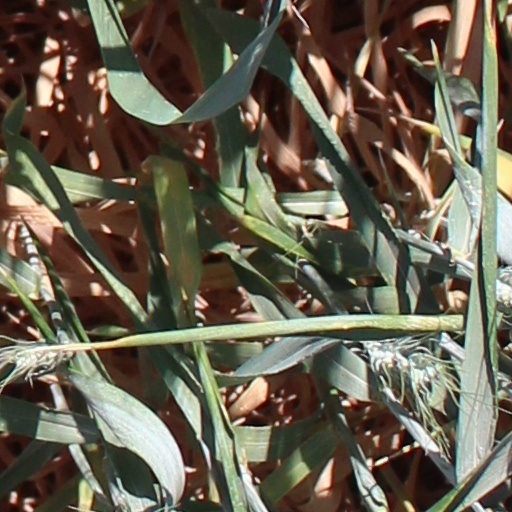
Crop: wheat